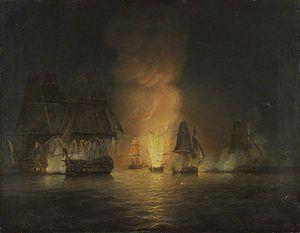
Le combat de Pirano est un combat naval mineur qui a lieu le 22 février 1812 en mer Adriatique entre un vaisseau de ligne français et un navire de ligne britannique, à proximité des villes de Piran et de Grado. Le Rivoli, du nom d'une victoire remportée par Napoléon quinze ans auparavant, a été récemment achevé dans les arsenaux de Venise. Le navire est déployé dans l'Adriatique par les autorités françaises afin d'y soutenir les forces navales qui, depuis un an, n'ont connu qu'une succession de défaites.
Le Rivoli est un vaisseau de 74 canons de la classe Téméraire en service dans la Marine impériale française puis la Royal Navy sous le nom de HMS Rivoli au début du XIXᵉ siècle.